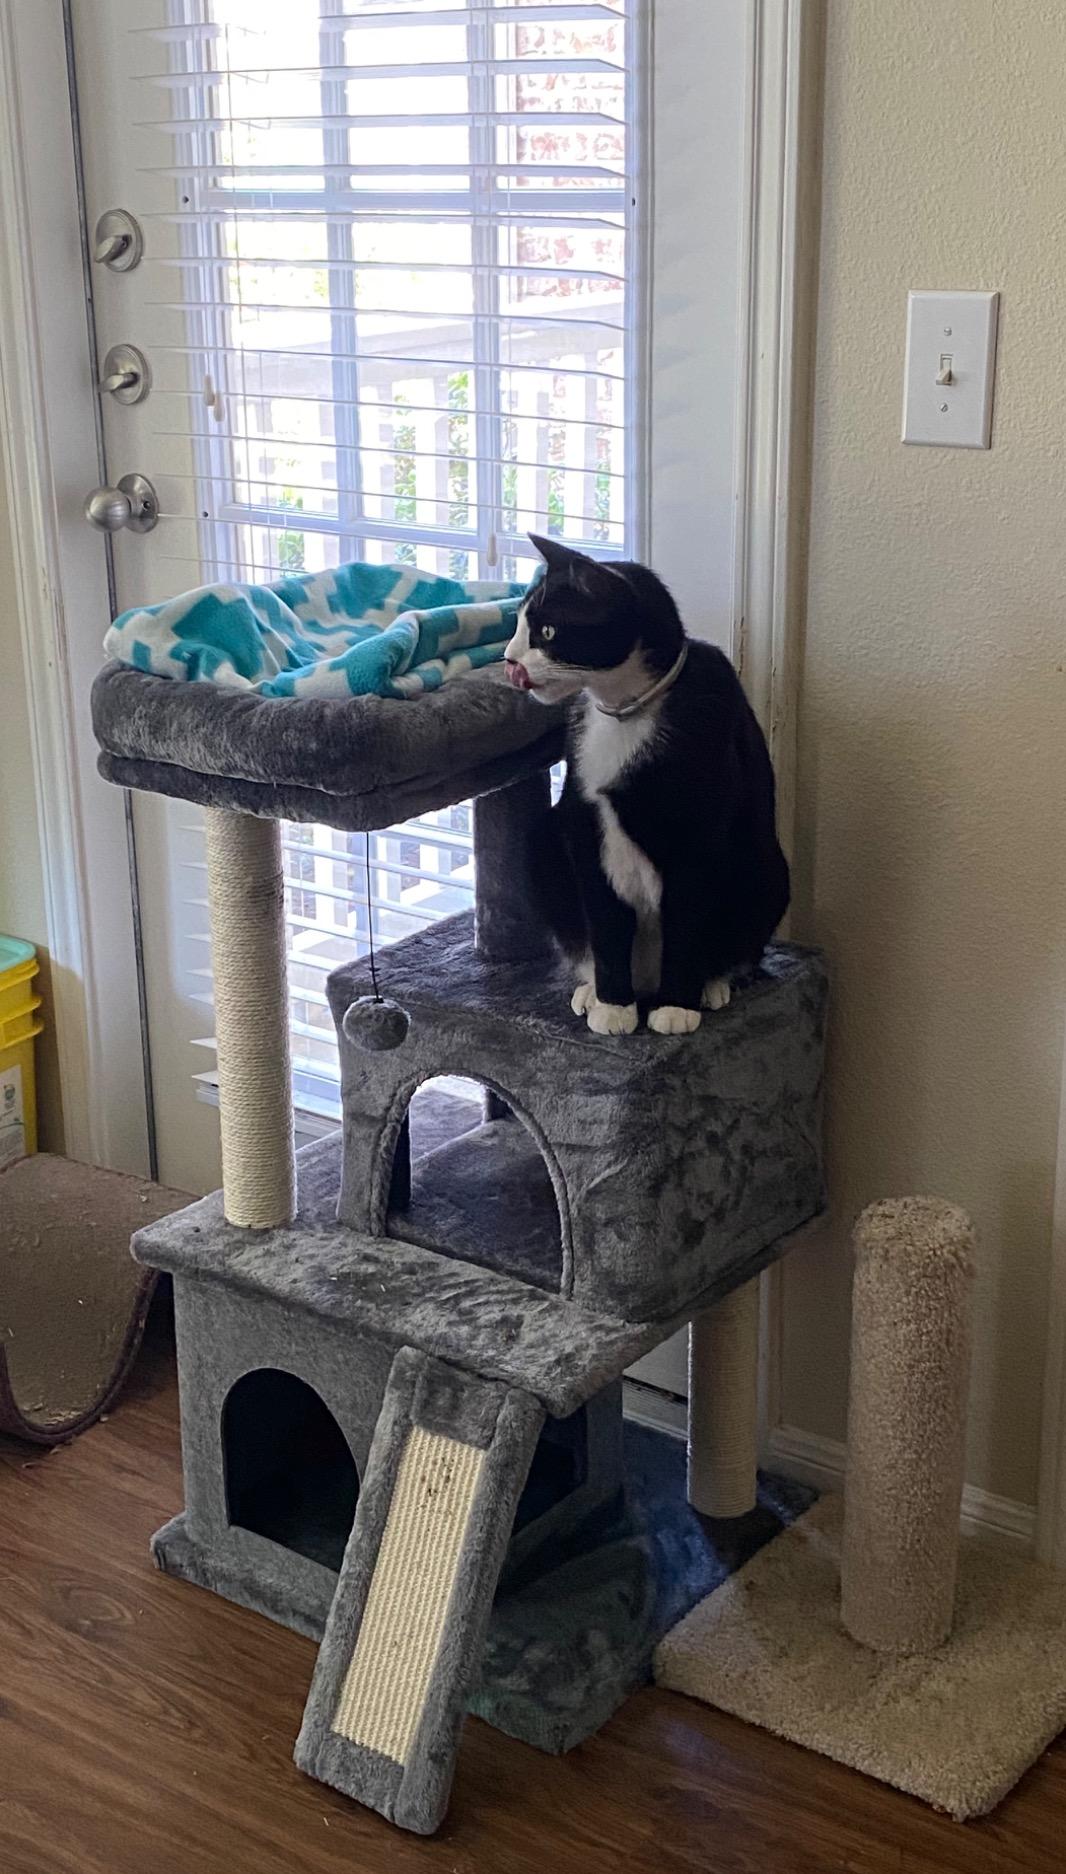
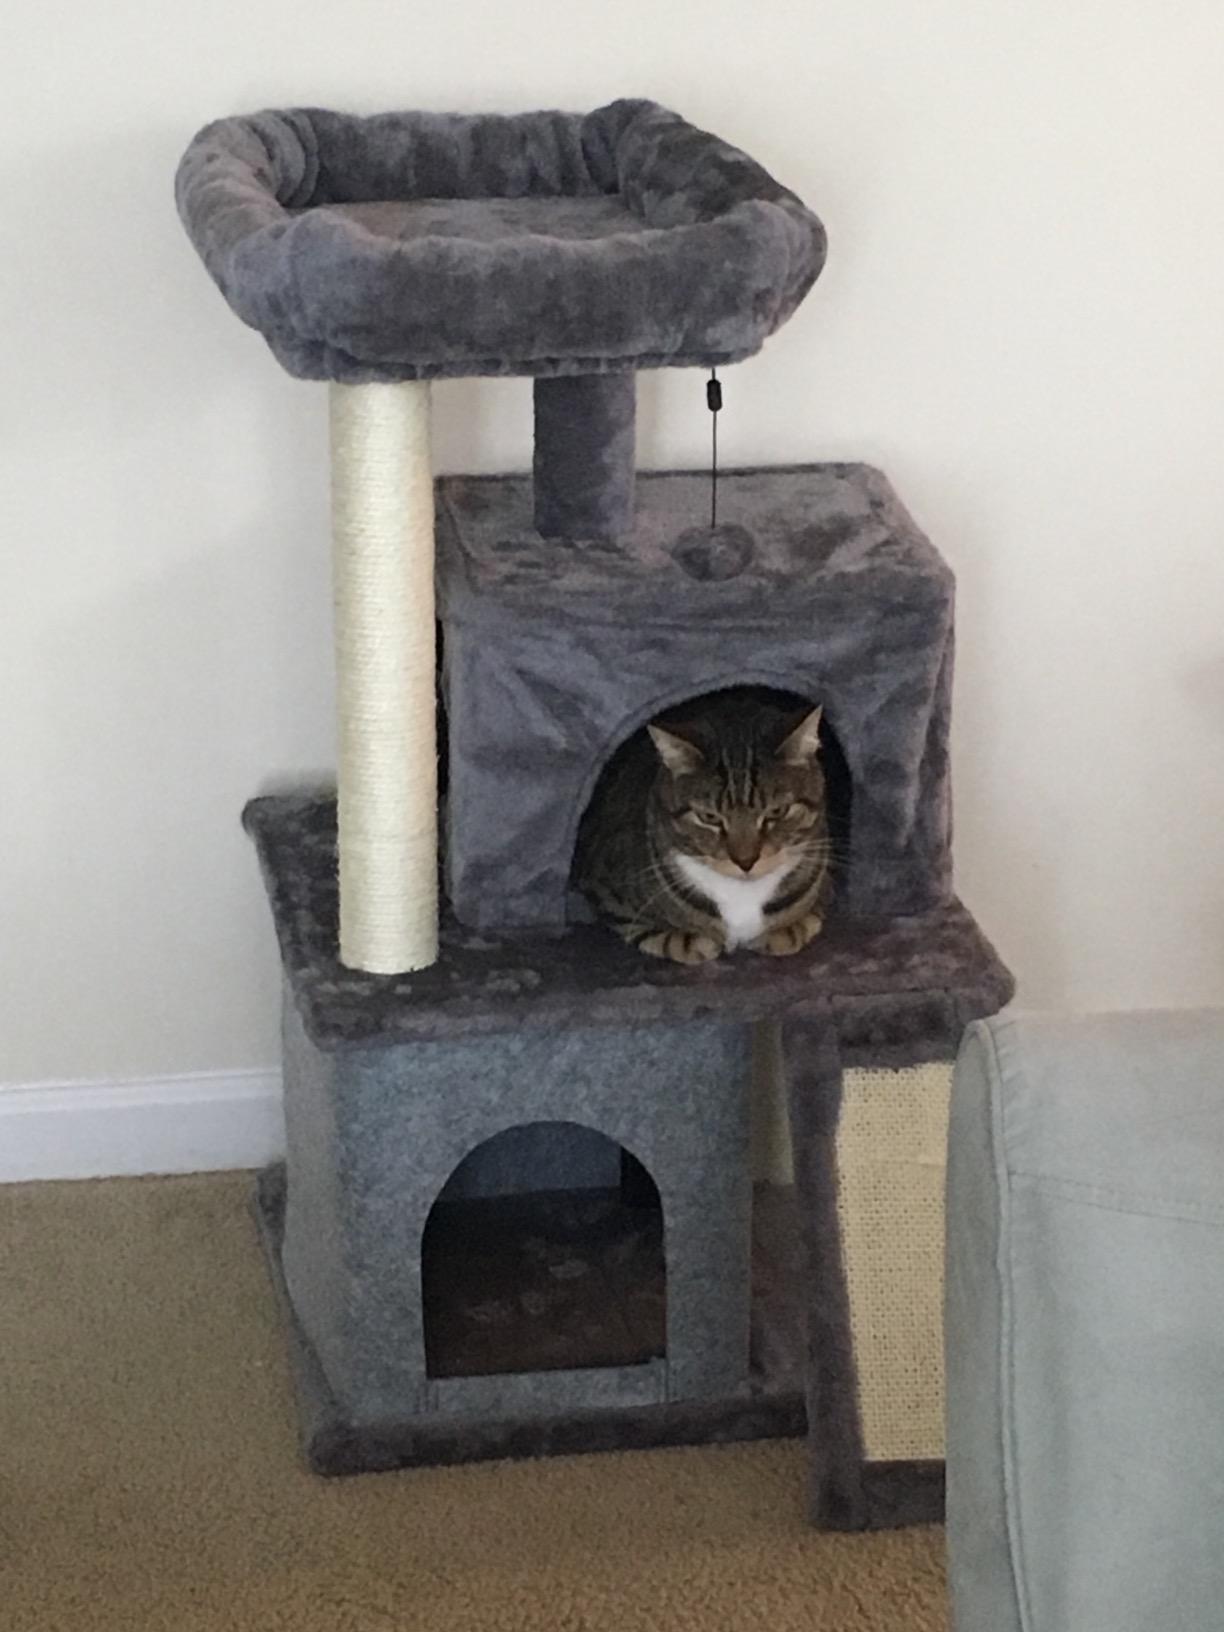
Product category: items_cat tree
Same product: yes